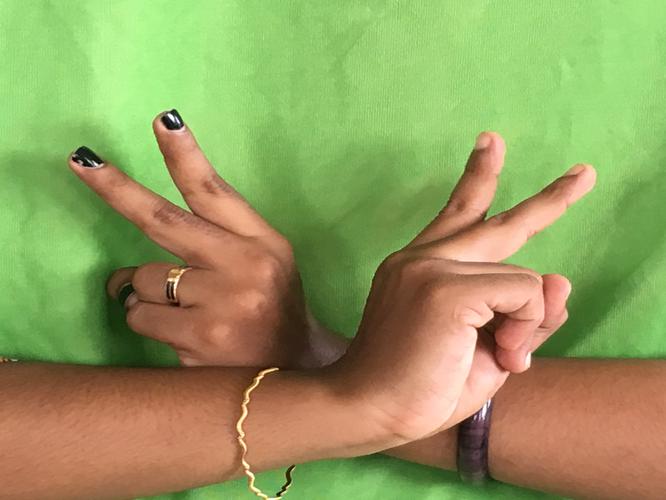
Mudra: Kartariswastika
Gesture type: double_hand